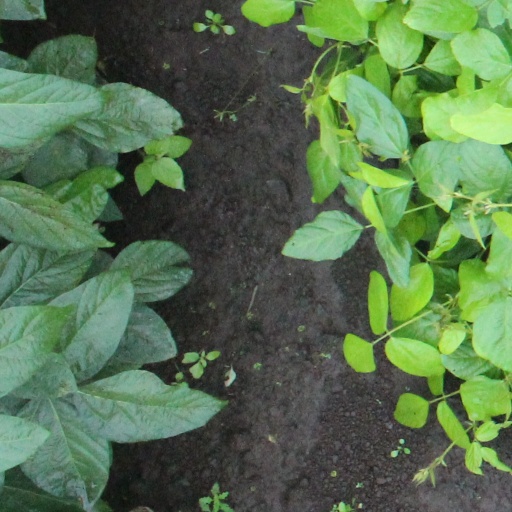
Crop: soybean